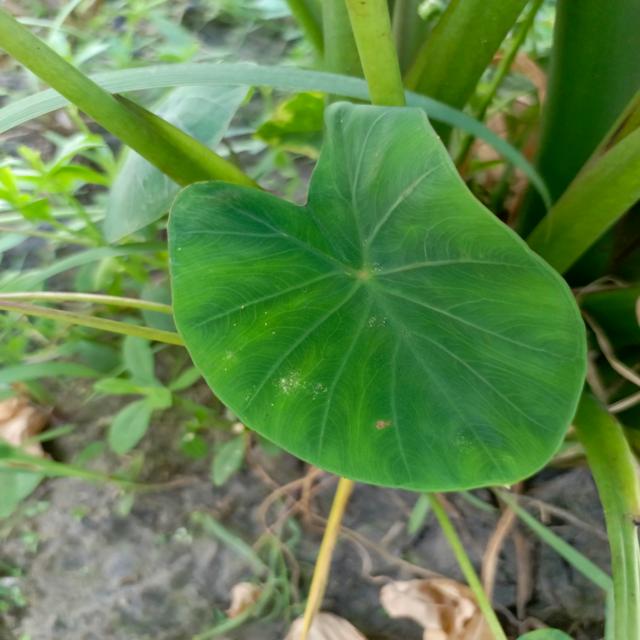
Label: Early_Blight